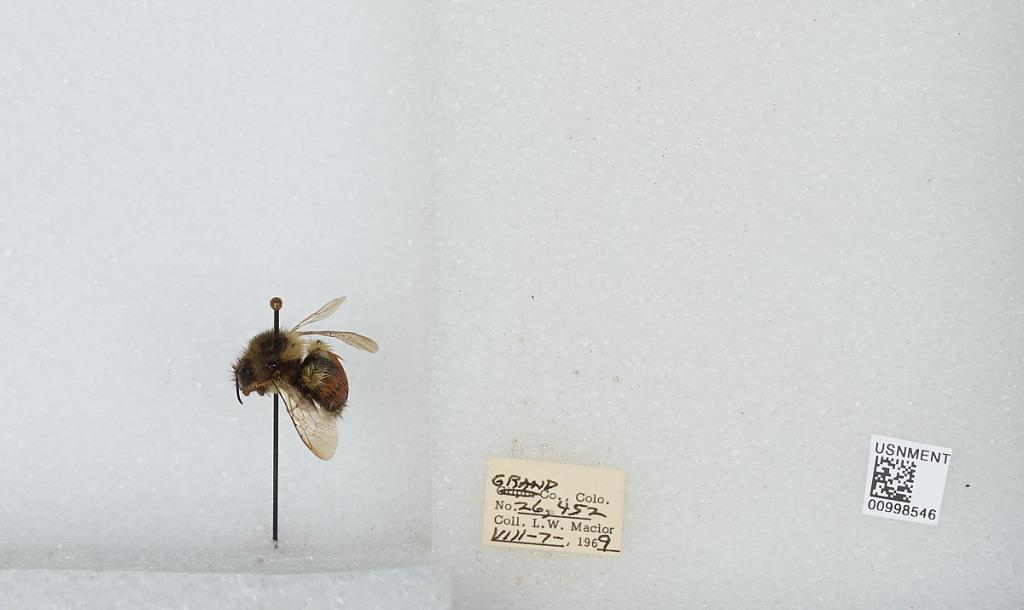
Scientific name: Bombus (Pyrobombus) melanopygus Nylander
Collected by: L. Macior
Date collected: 1969-8-7
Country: United States
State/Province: Colorado
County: Grand
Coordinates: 40.073, -106.103